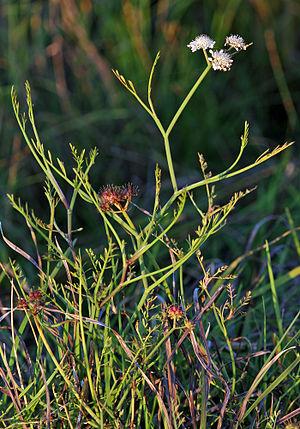
L'Œnanthe fistuleuse est une espèce de plantes herbacées vivaces ou bisannuelles de la famille des Apiacées, que l'on peut rencontrer dans les prairies longuement inondables et les roselières. Sa répartition est eurasiatique. Elle est en régression du fait de la diminution des surfaces en zone humide ou leur dégradation. Comme toutes les espèces du genre, elle est toxique par ingestion.